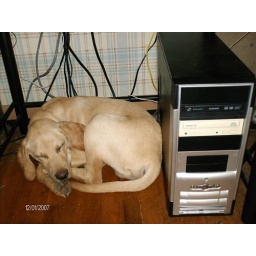
Riley likes sleeping under my computer desk while I work.